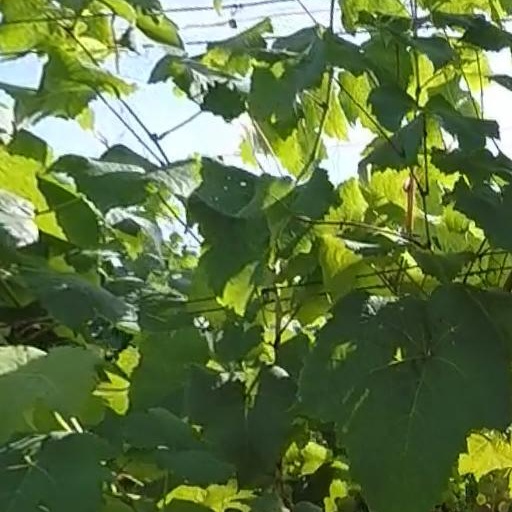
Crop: grape